Nine-ball

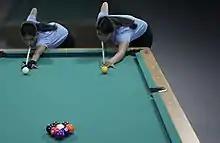
Two players competing in a to choose who breaks first.

Each rack begins with the object balls placed in a rack and one player playing a . The object balls are placed in a diamond-shaped configuration, with the 1 ball positioned at the front, and the 9 ball placed in the center on the , although some tournaments may rack with the 1 ball on the foot spot. The rack used to position the balls, typically wooden or plastic, may be either triangle-shaped, as is used for eight-ball and other pool games, or a specific diamond-shaped rack that holds only nine balls may be used. A template that lies on the table during the break has also come into use.